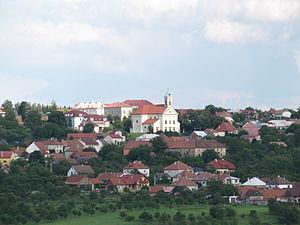
Velký Ořechov est une commune du district et de la région de Zlín, en Tchéquie. Sa population s'élevait à 751 habitants en 2018.